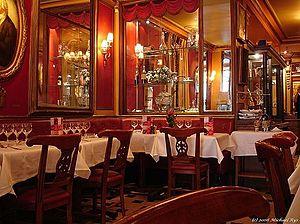
Un restaurant est un établissement de commerce où l'on sert des plats préparés et des boissons à consommer sur place, en échange d'un paiement.